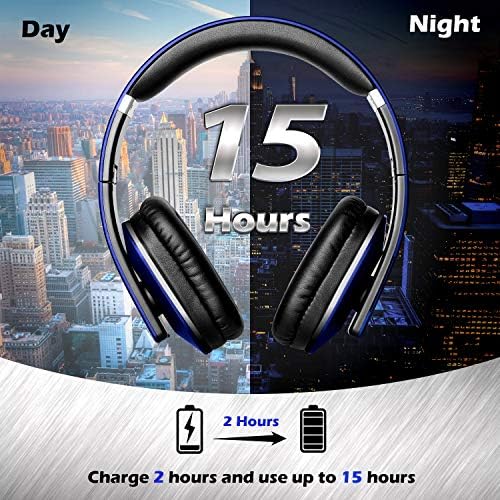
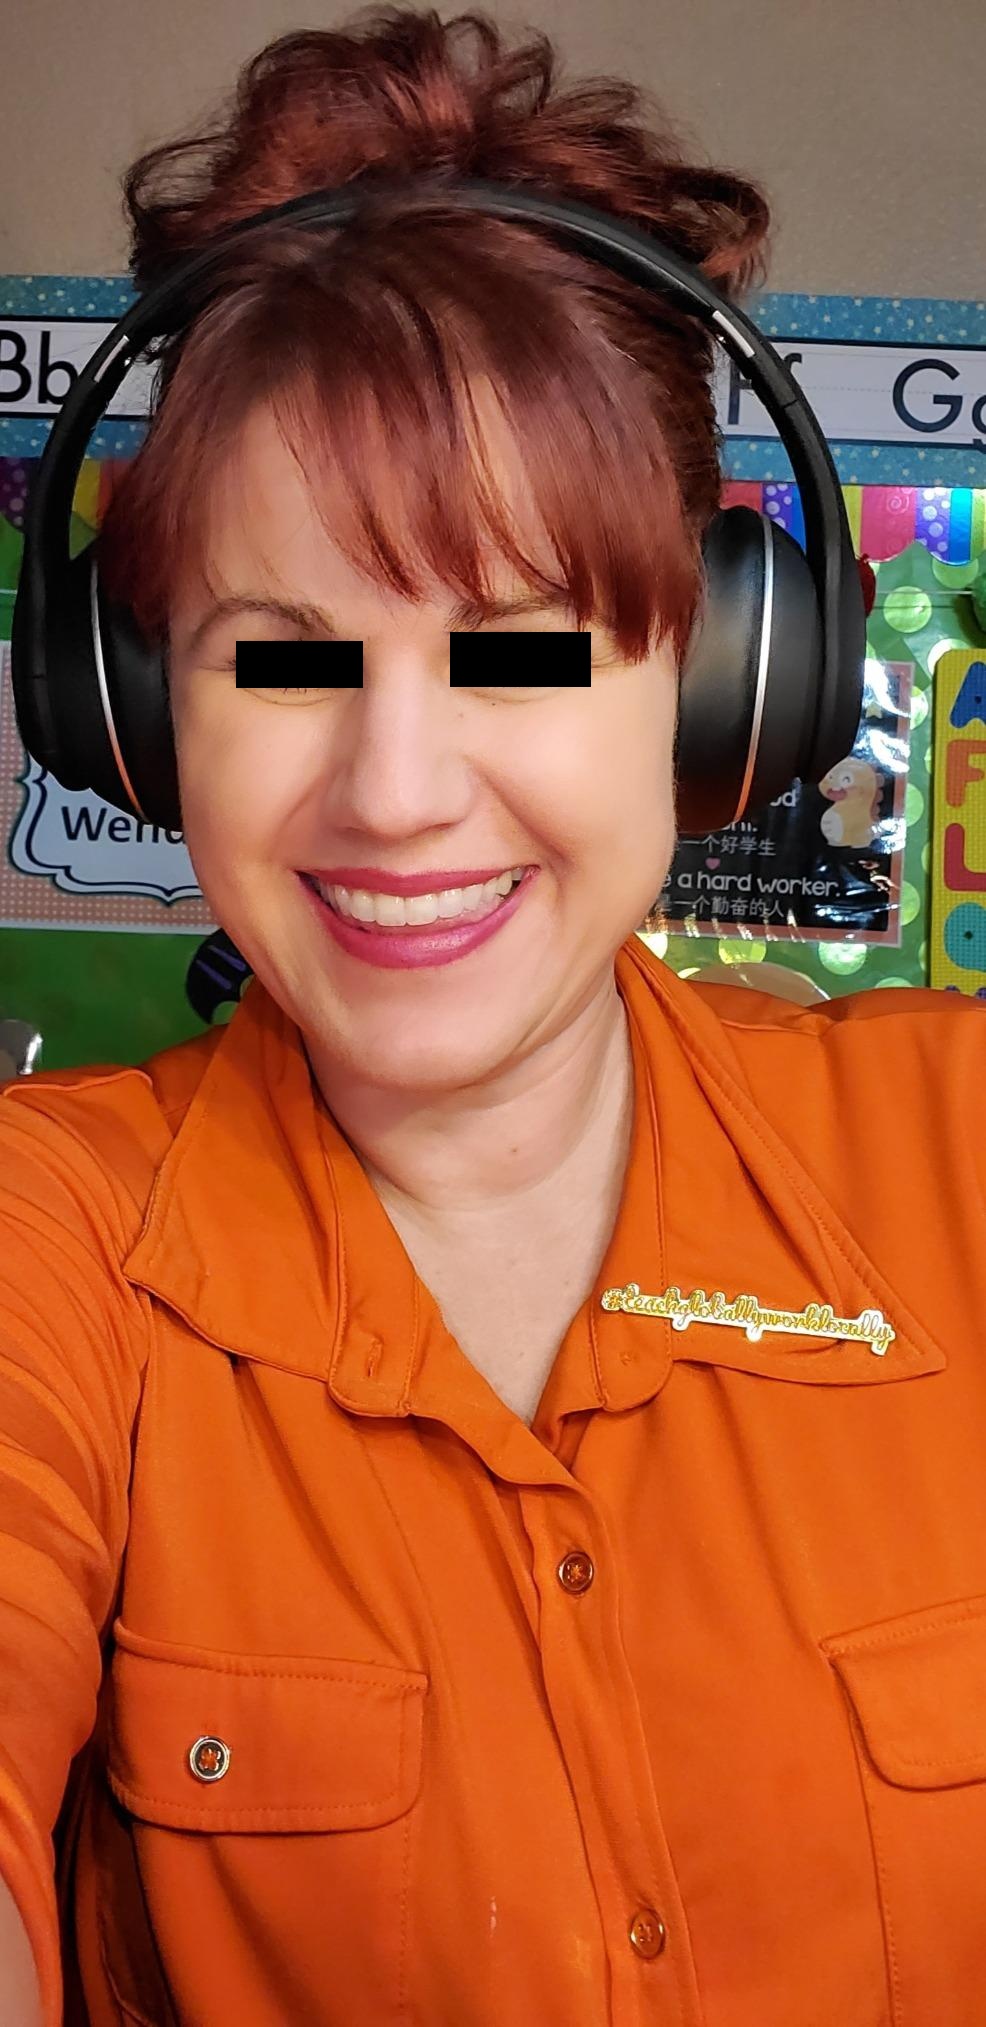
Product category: headphones
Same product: no